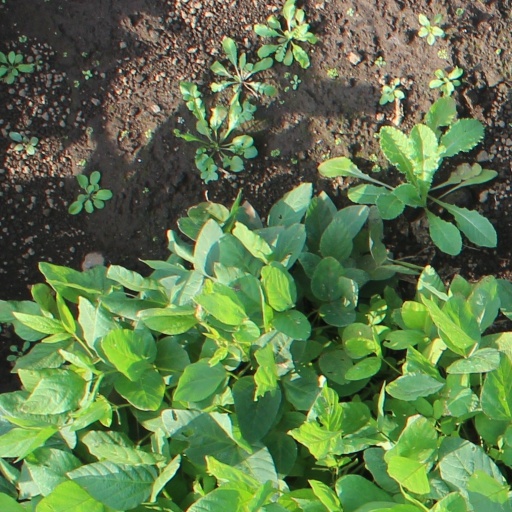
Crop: soybean